Great Lakes Airlines

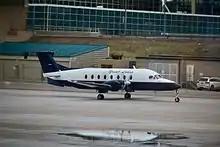
A Great Lakes Beechcraft 1900D taxiing at Denver International Airport

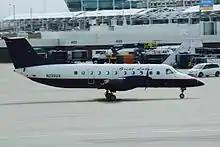
A Great Lakes EMB 120 at Denver International Airport

Great Lakes Airlines was an American regional airline operating domestic scheduled and charter services. Corporate headquarters were in Cheyenne, Wyoming, with a hub at Denver International Airport.